Antonio García-Trevijano

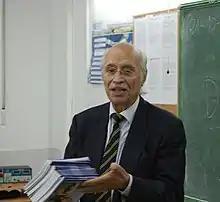
Antonio García-Trevijano Forte

Antonio García-Trevijano Forte (18 July 1927 – 28 February 2018) was a Spanish republican lawyer, notary public, jurist, philosopher, art critic, author and political activist. Born in Alhama de Granada, he was a prominent figure in the opposition to the Francoist dictatorship.